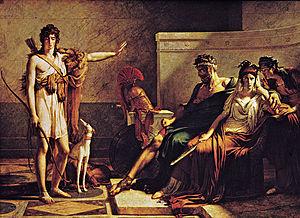
“Phèdre et Hippolyte,” par Pierre-Narcisse Guérin, Louvre Photo des Musées Nationaux, Paris
Dans la mythologie grecque, Hippolyte est le fils que Thésée a eu d'Antiope ou d'Hippolyte selon les versions, toutes deux étant reines des Amazones.
Phèdre, également connue sous le titre Hippolyte, est une Tragédie romaine de Sénèque reprenant le mythe grec de Phèdre.